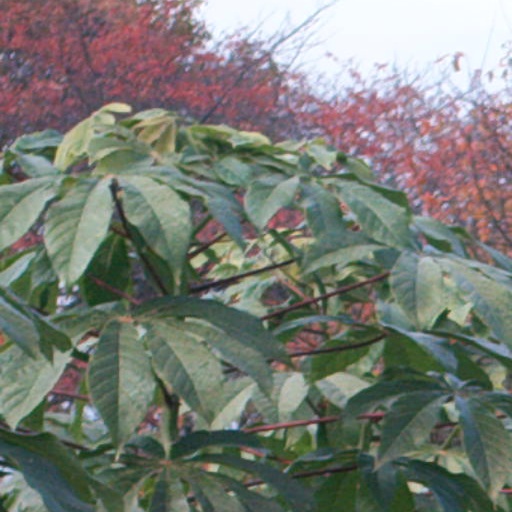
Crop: cassava